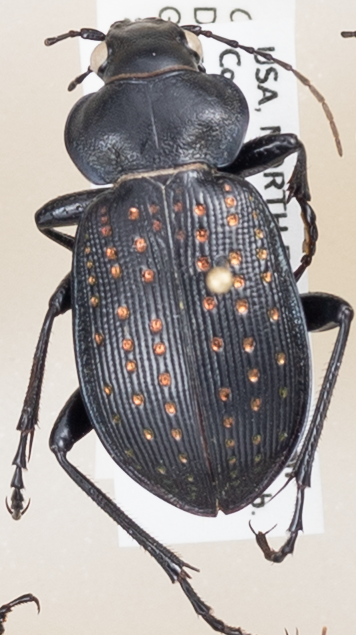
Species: Calosoma calidum
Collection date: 2018-06-05 04:00:00
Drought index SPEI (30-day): -0.404
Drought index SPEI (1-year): -0.17
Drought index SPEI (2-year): -0.212